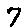
Label: 7